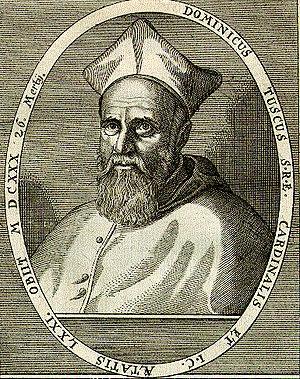
Domenico Toschi est un cardinal italien du XVIᵉ siècle et du début du XVIIᵉ siècle.